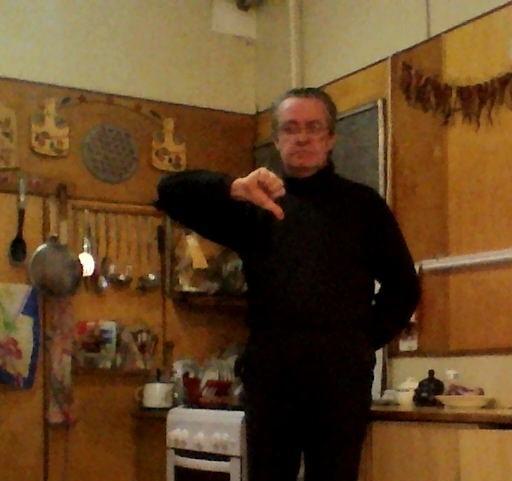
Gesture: dislike